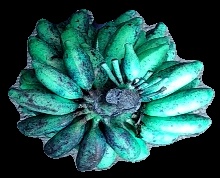
Variety: rasbale
Grade: grade3